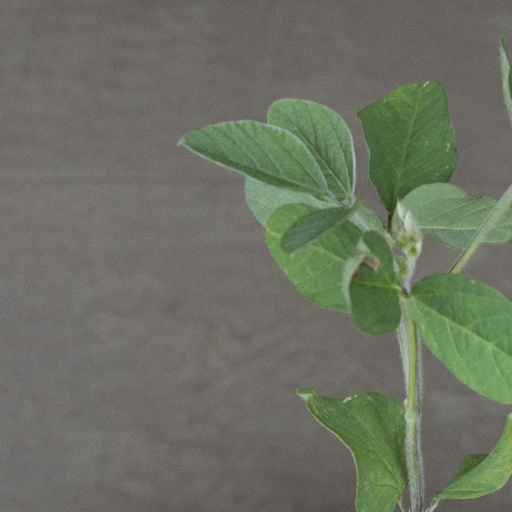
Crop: soybean